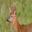
Label: deer